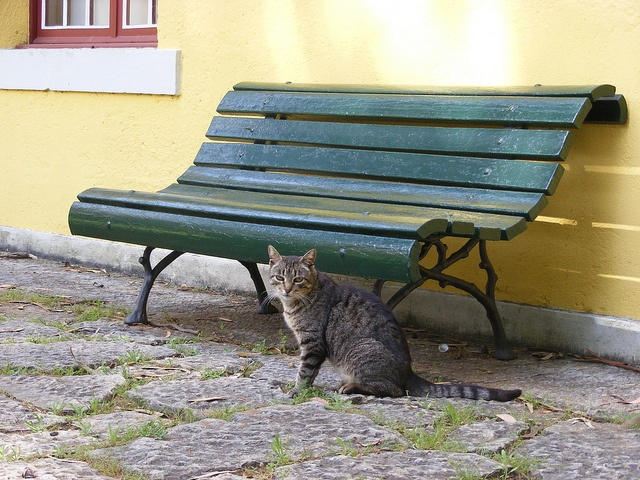
A grey tabby cat sits beside a green wooden bench on the cobblestones behind a yellow cottage.
A brown tabby-cat stands next to a green bench.
The cat is sitting on the ground near the bench.
A cat sitting next to a green bench near a yellow building.
A tabby cat sitting near a green bench.